Tim League

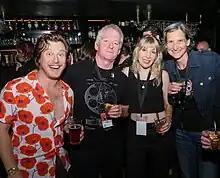
League with Noah Segan, Annick Mahnert and Lisa Dreyer at Fantastic Fest in 2022

In 2005, League, Harry Knowles, Paul Alvarado-Dykstra, and Tim McCanlies co-founded Fantastic Fest, the largest genre film festival in the United States. Held annually at the Alamo Drafthouse South Lamar in Austin, Texas, the festival focuses on such genres as horror, science fiction, fantasy, action, Asian, and cult. In 2007, "Variety" publisher Charles Koones included Fantastic Fest as one of "ten festivals we love". In 2008, "MovieMaker" magazine named Fantastic Fest "one of the 25 film festivals worth the entry fee".